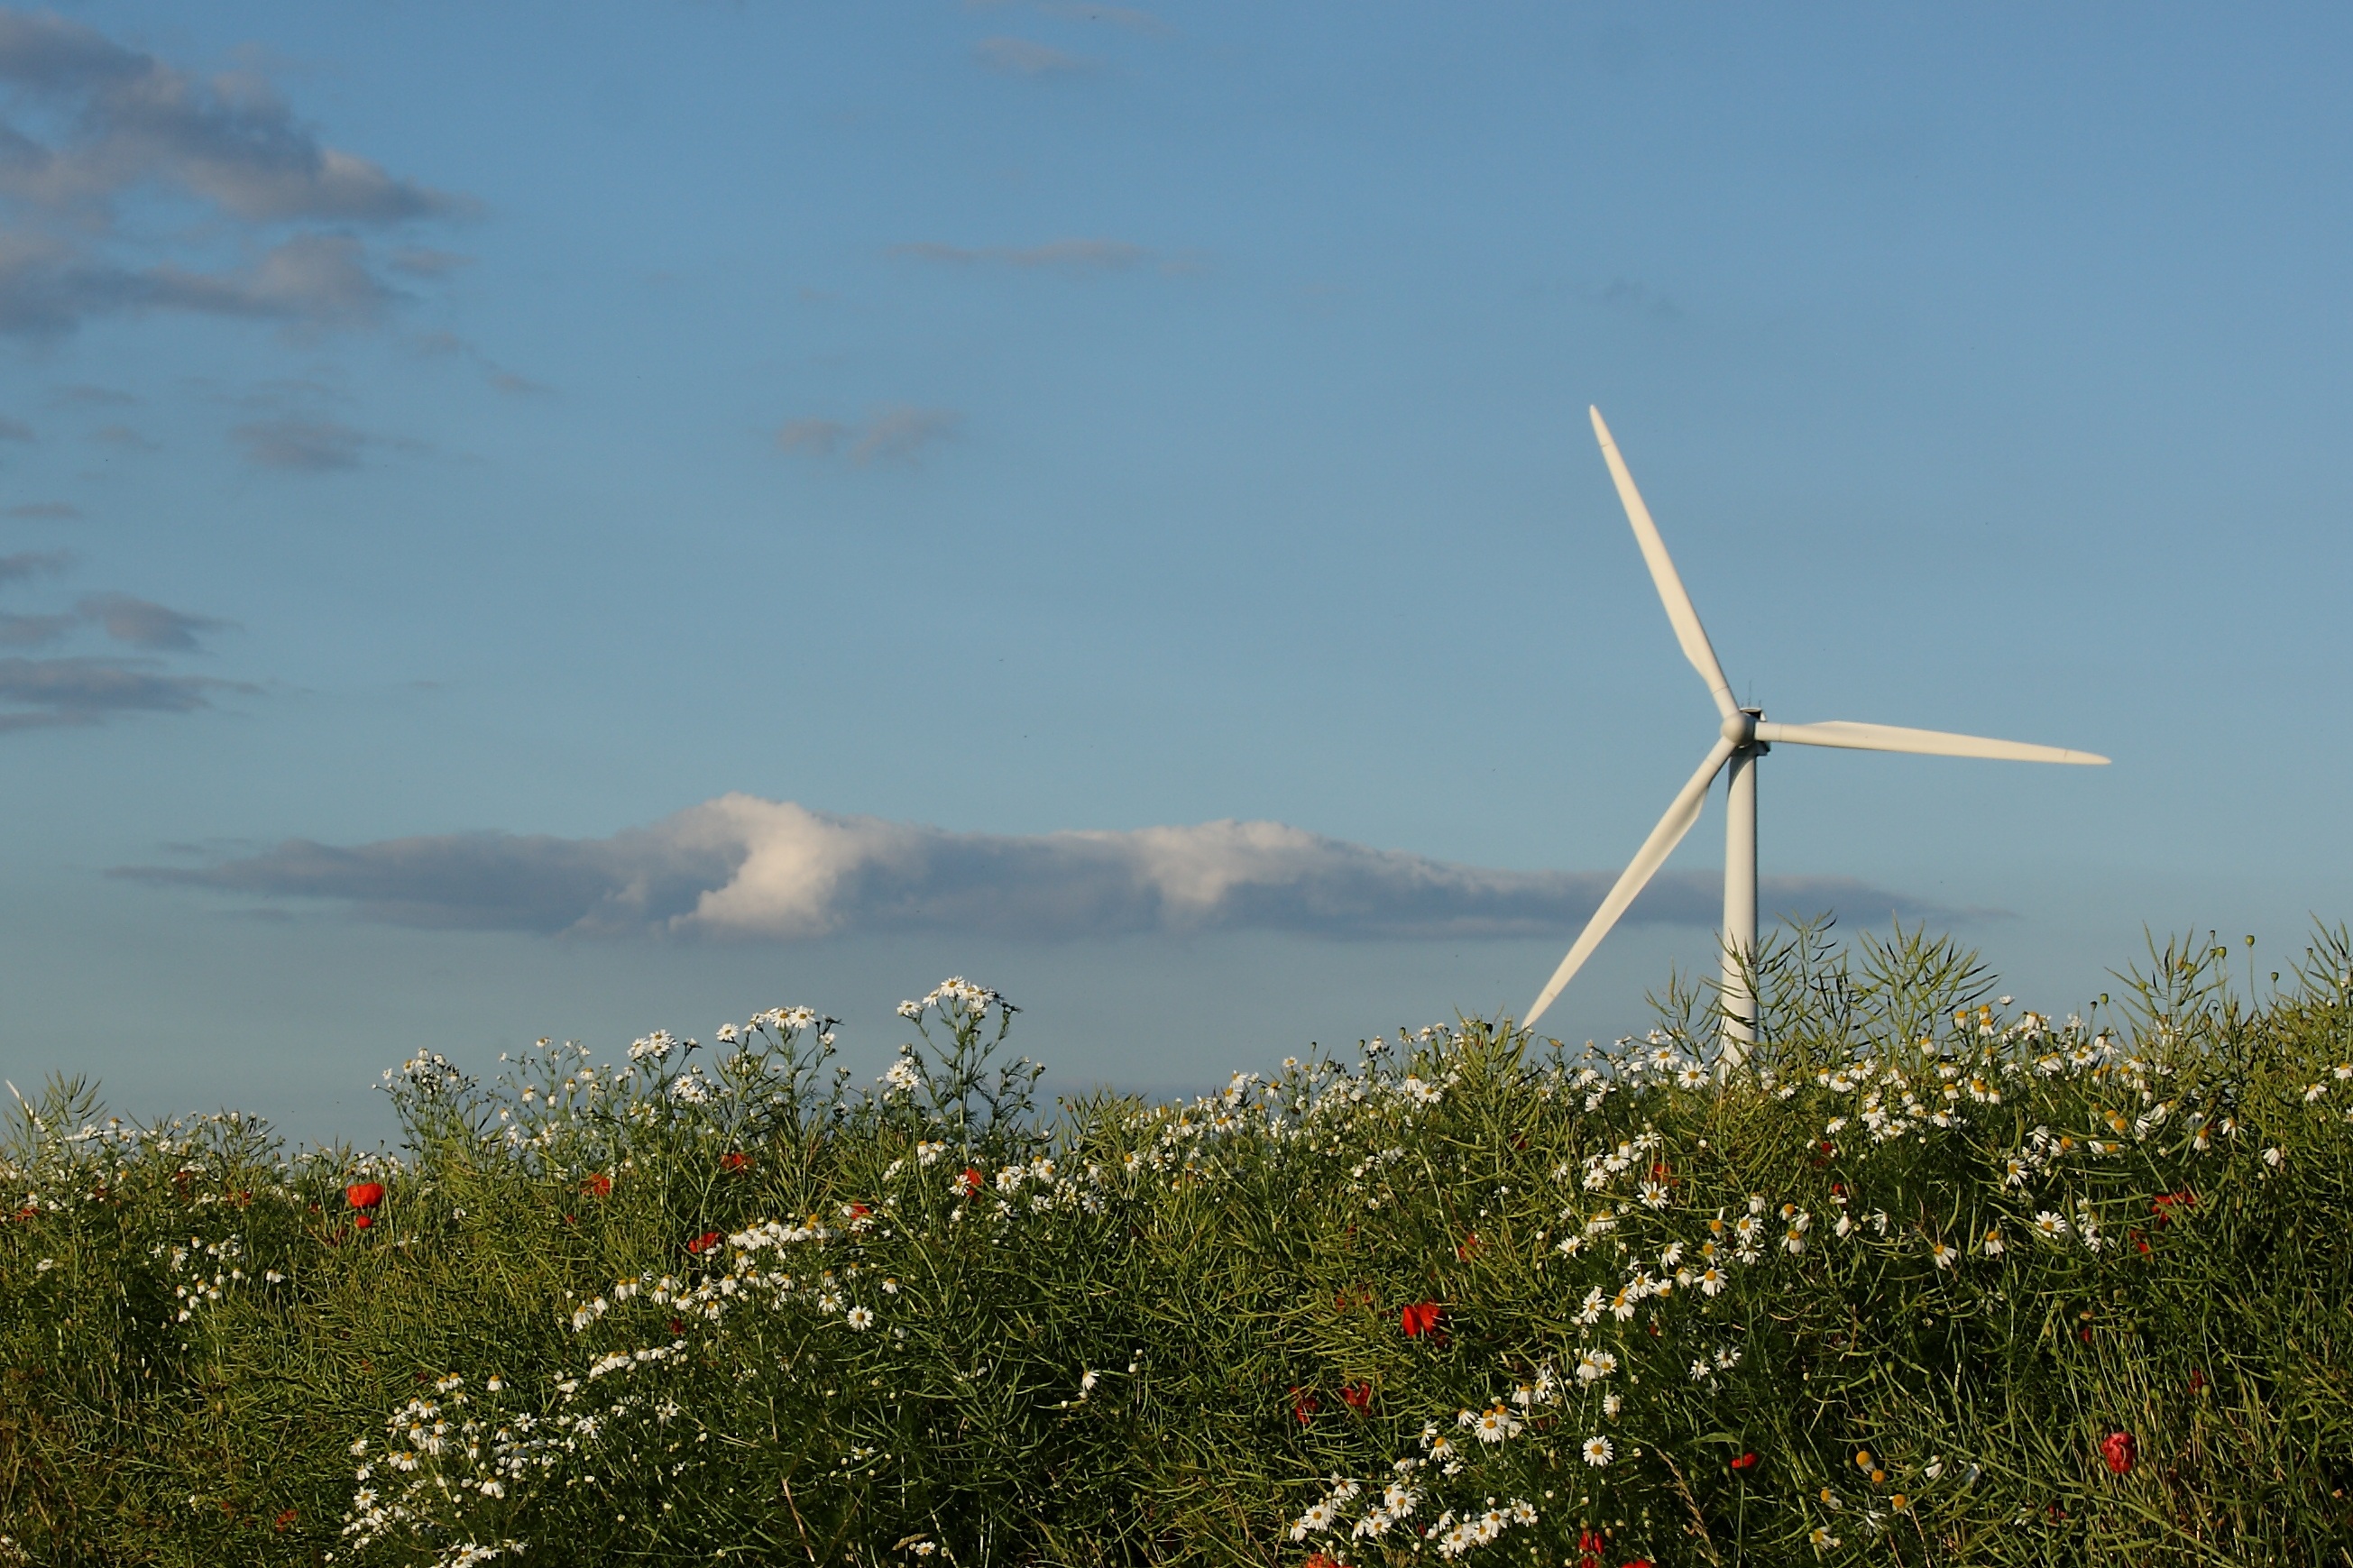
landscape, sky, field, prairie, windmill, wind, summer, natural, machine, wind turbine, plain, wind farm, denmark